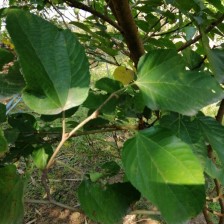
Variety: WhiteKing